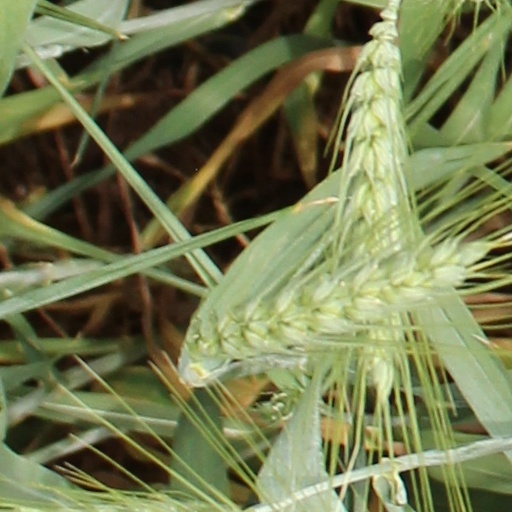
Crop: wheat